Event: Nepal Earthquake
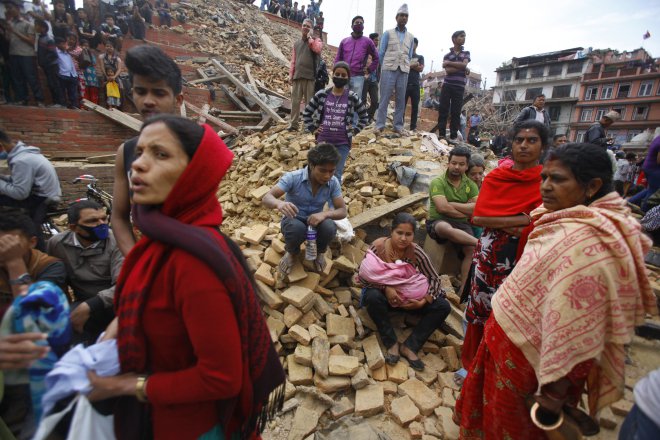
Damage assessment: damage